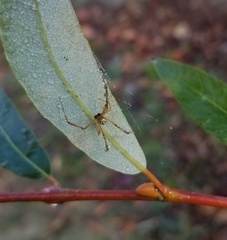
Species: Lactrodectus_hesperus